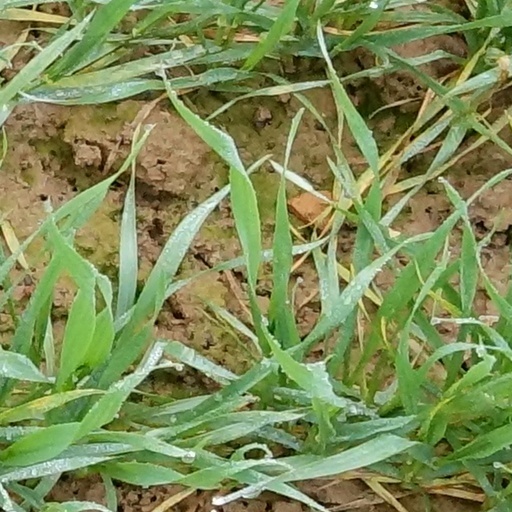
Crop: wheat